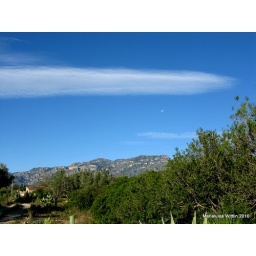
today is a clear and warm day- the pillow cloud over the mountains has gone-